Paines Plough

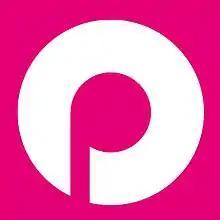
Paines Plough's logo.

Paines Plough is a British touring theatre company founded in 1974, currently led by artistic directors Charlotte Bennett and Katie Posner.